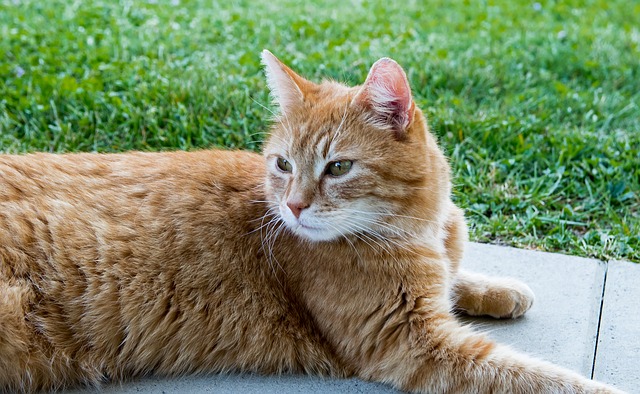
Label: gatto